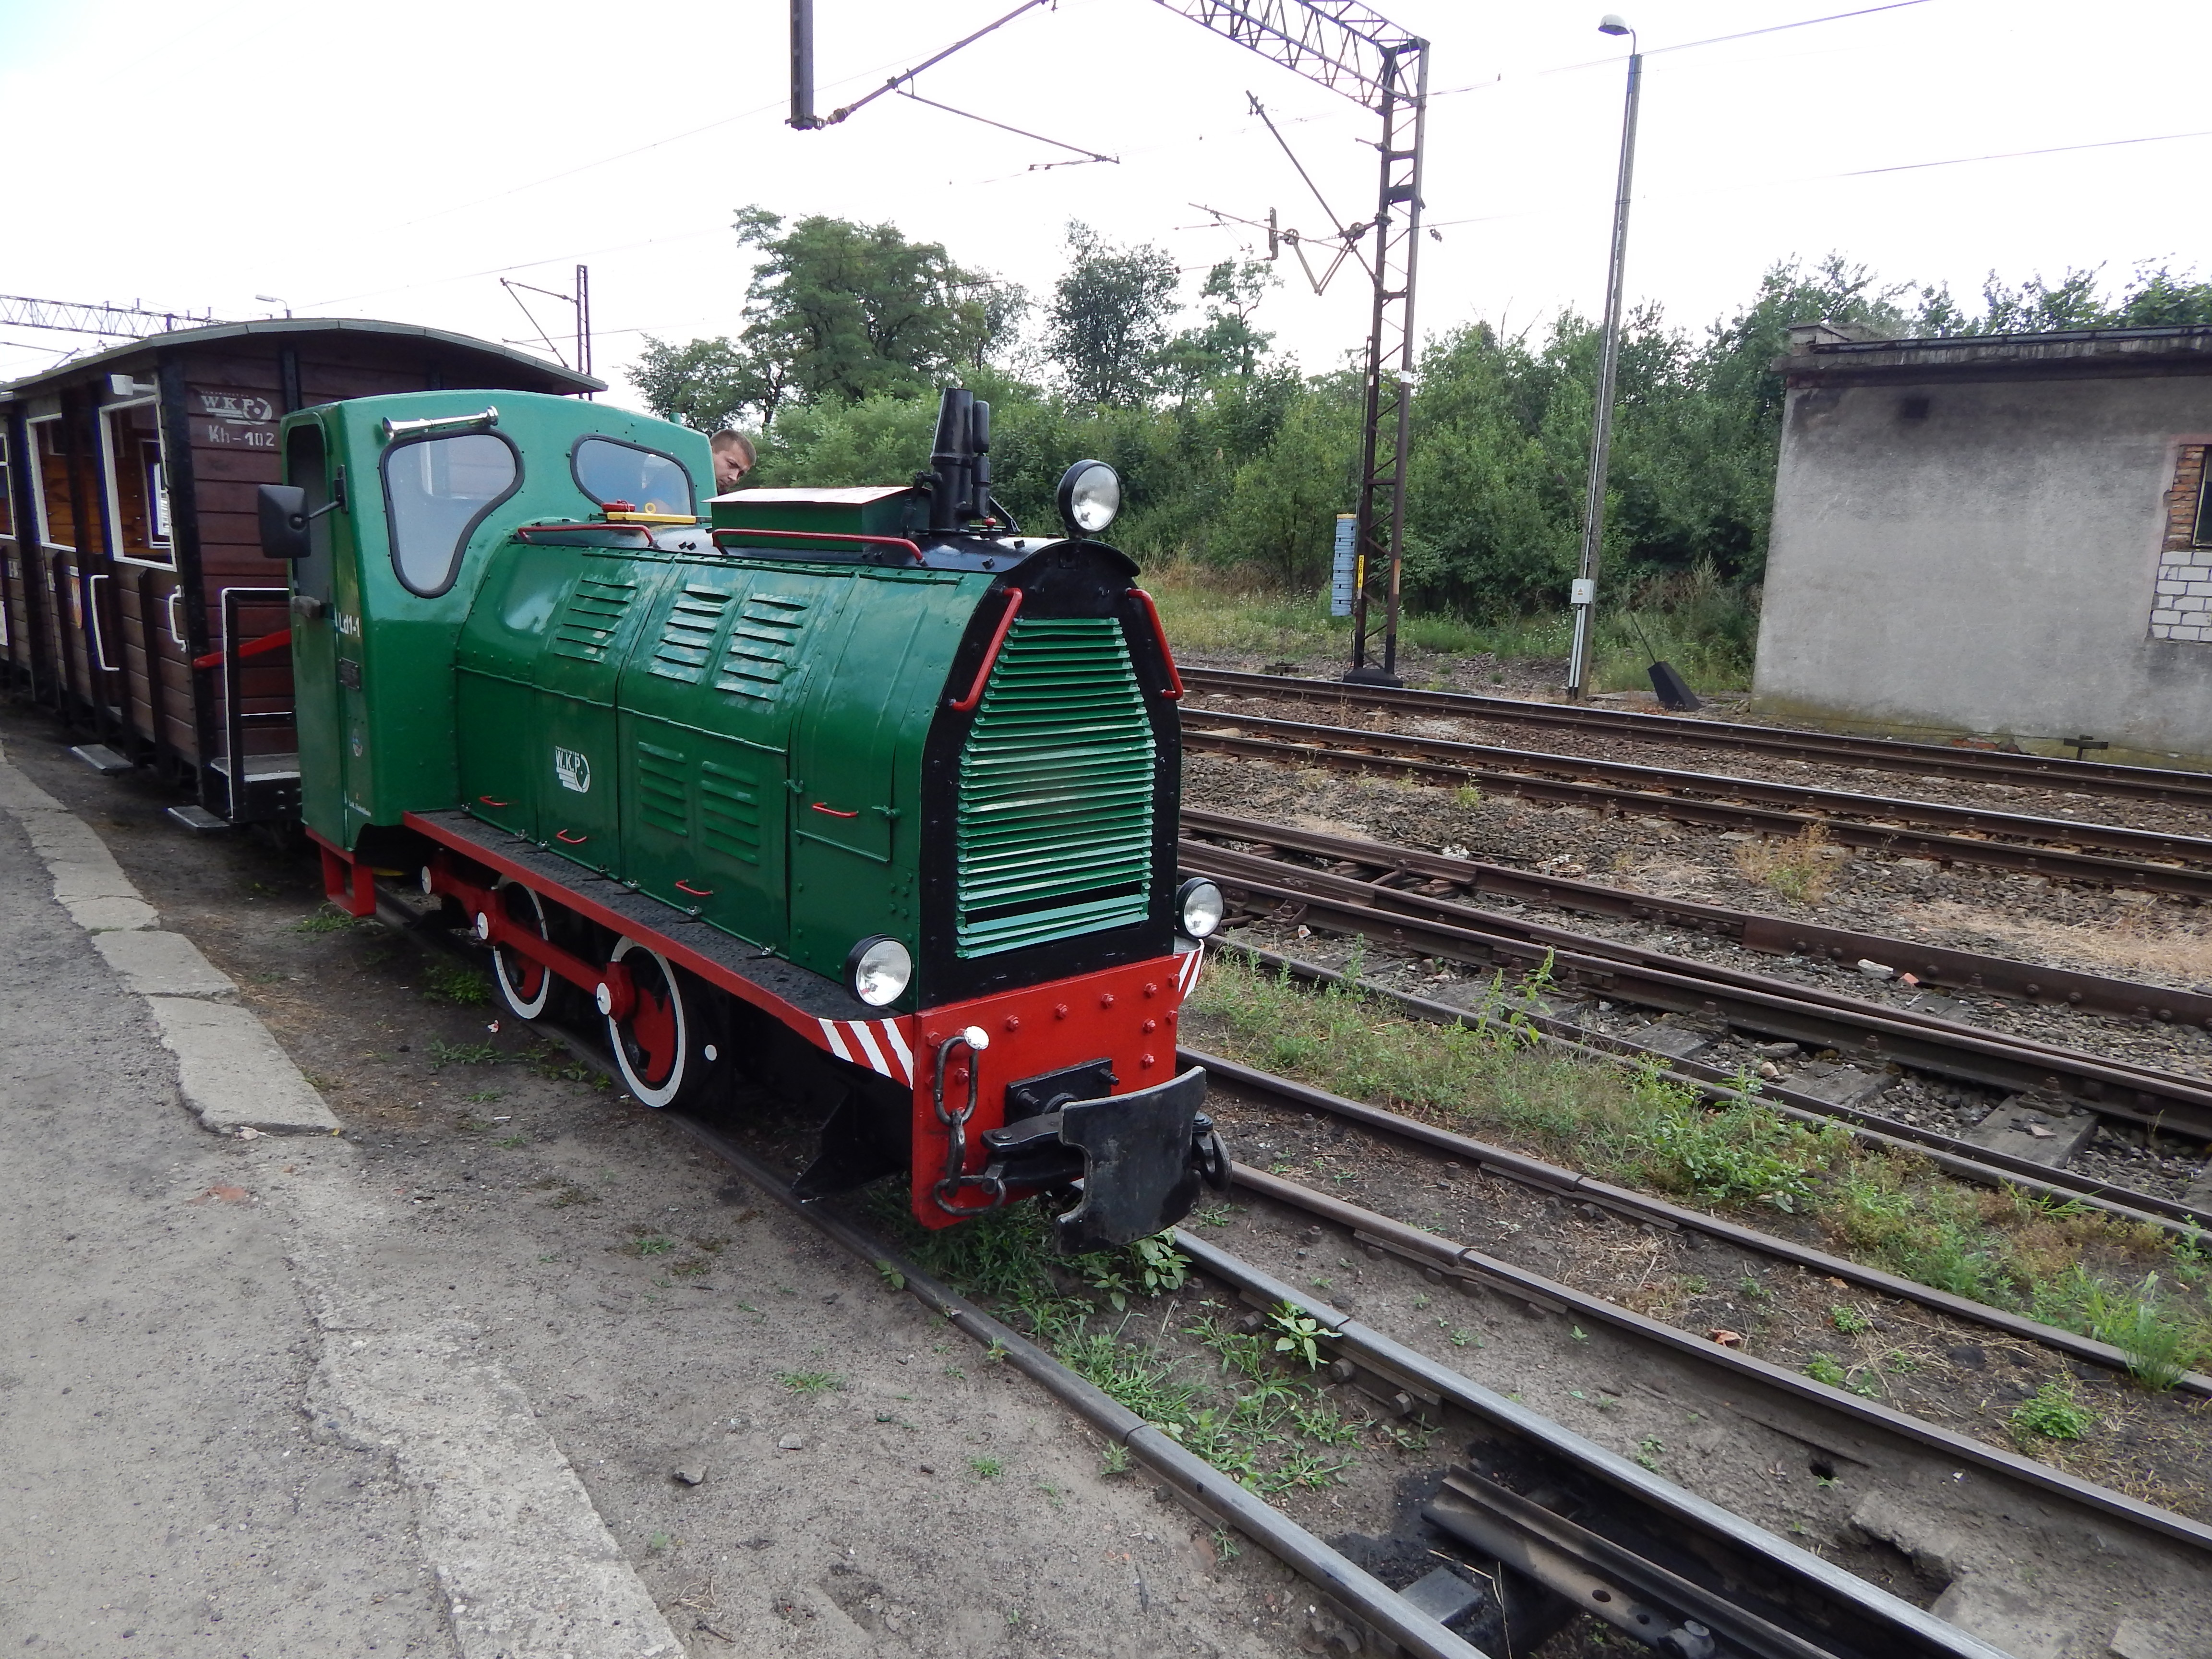
track, train, transport, vehicle, locomotive, rails, rail transport, wagons, historic vehicle, narrow gauge railway, land vehicle, freight car, rolling stock, railroad car, passenger car